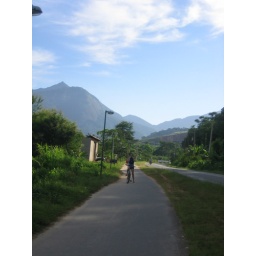
Lets go for a bike ride up hill for hours in the mid day sun